Boeotia

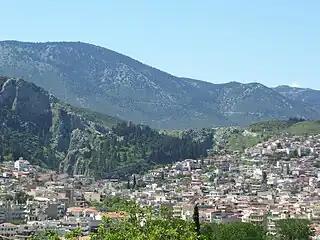
View of Livadeia town

The regional unit Boeotia is subdivided into 6 municipalities. These are (number as in the map in the infobox):